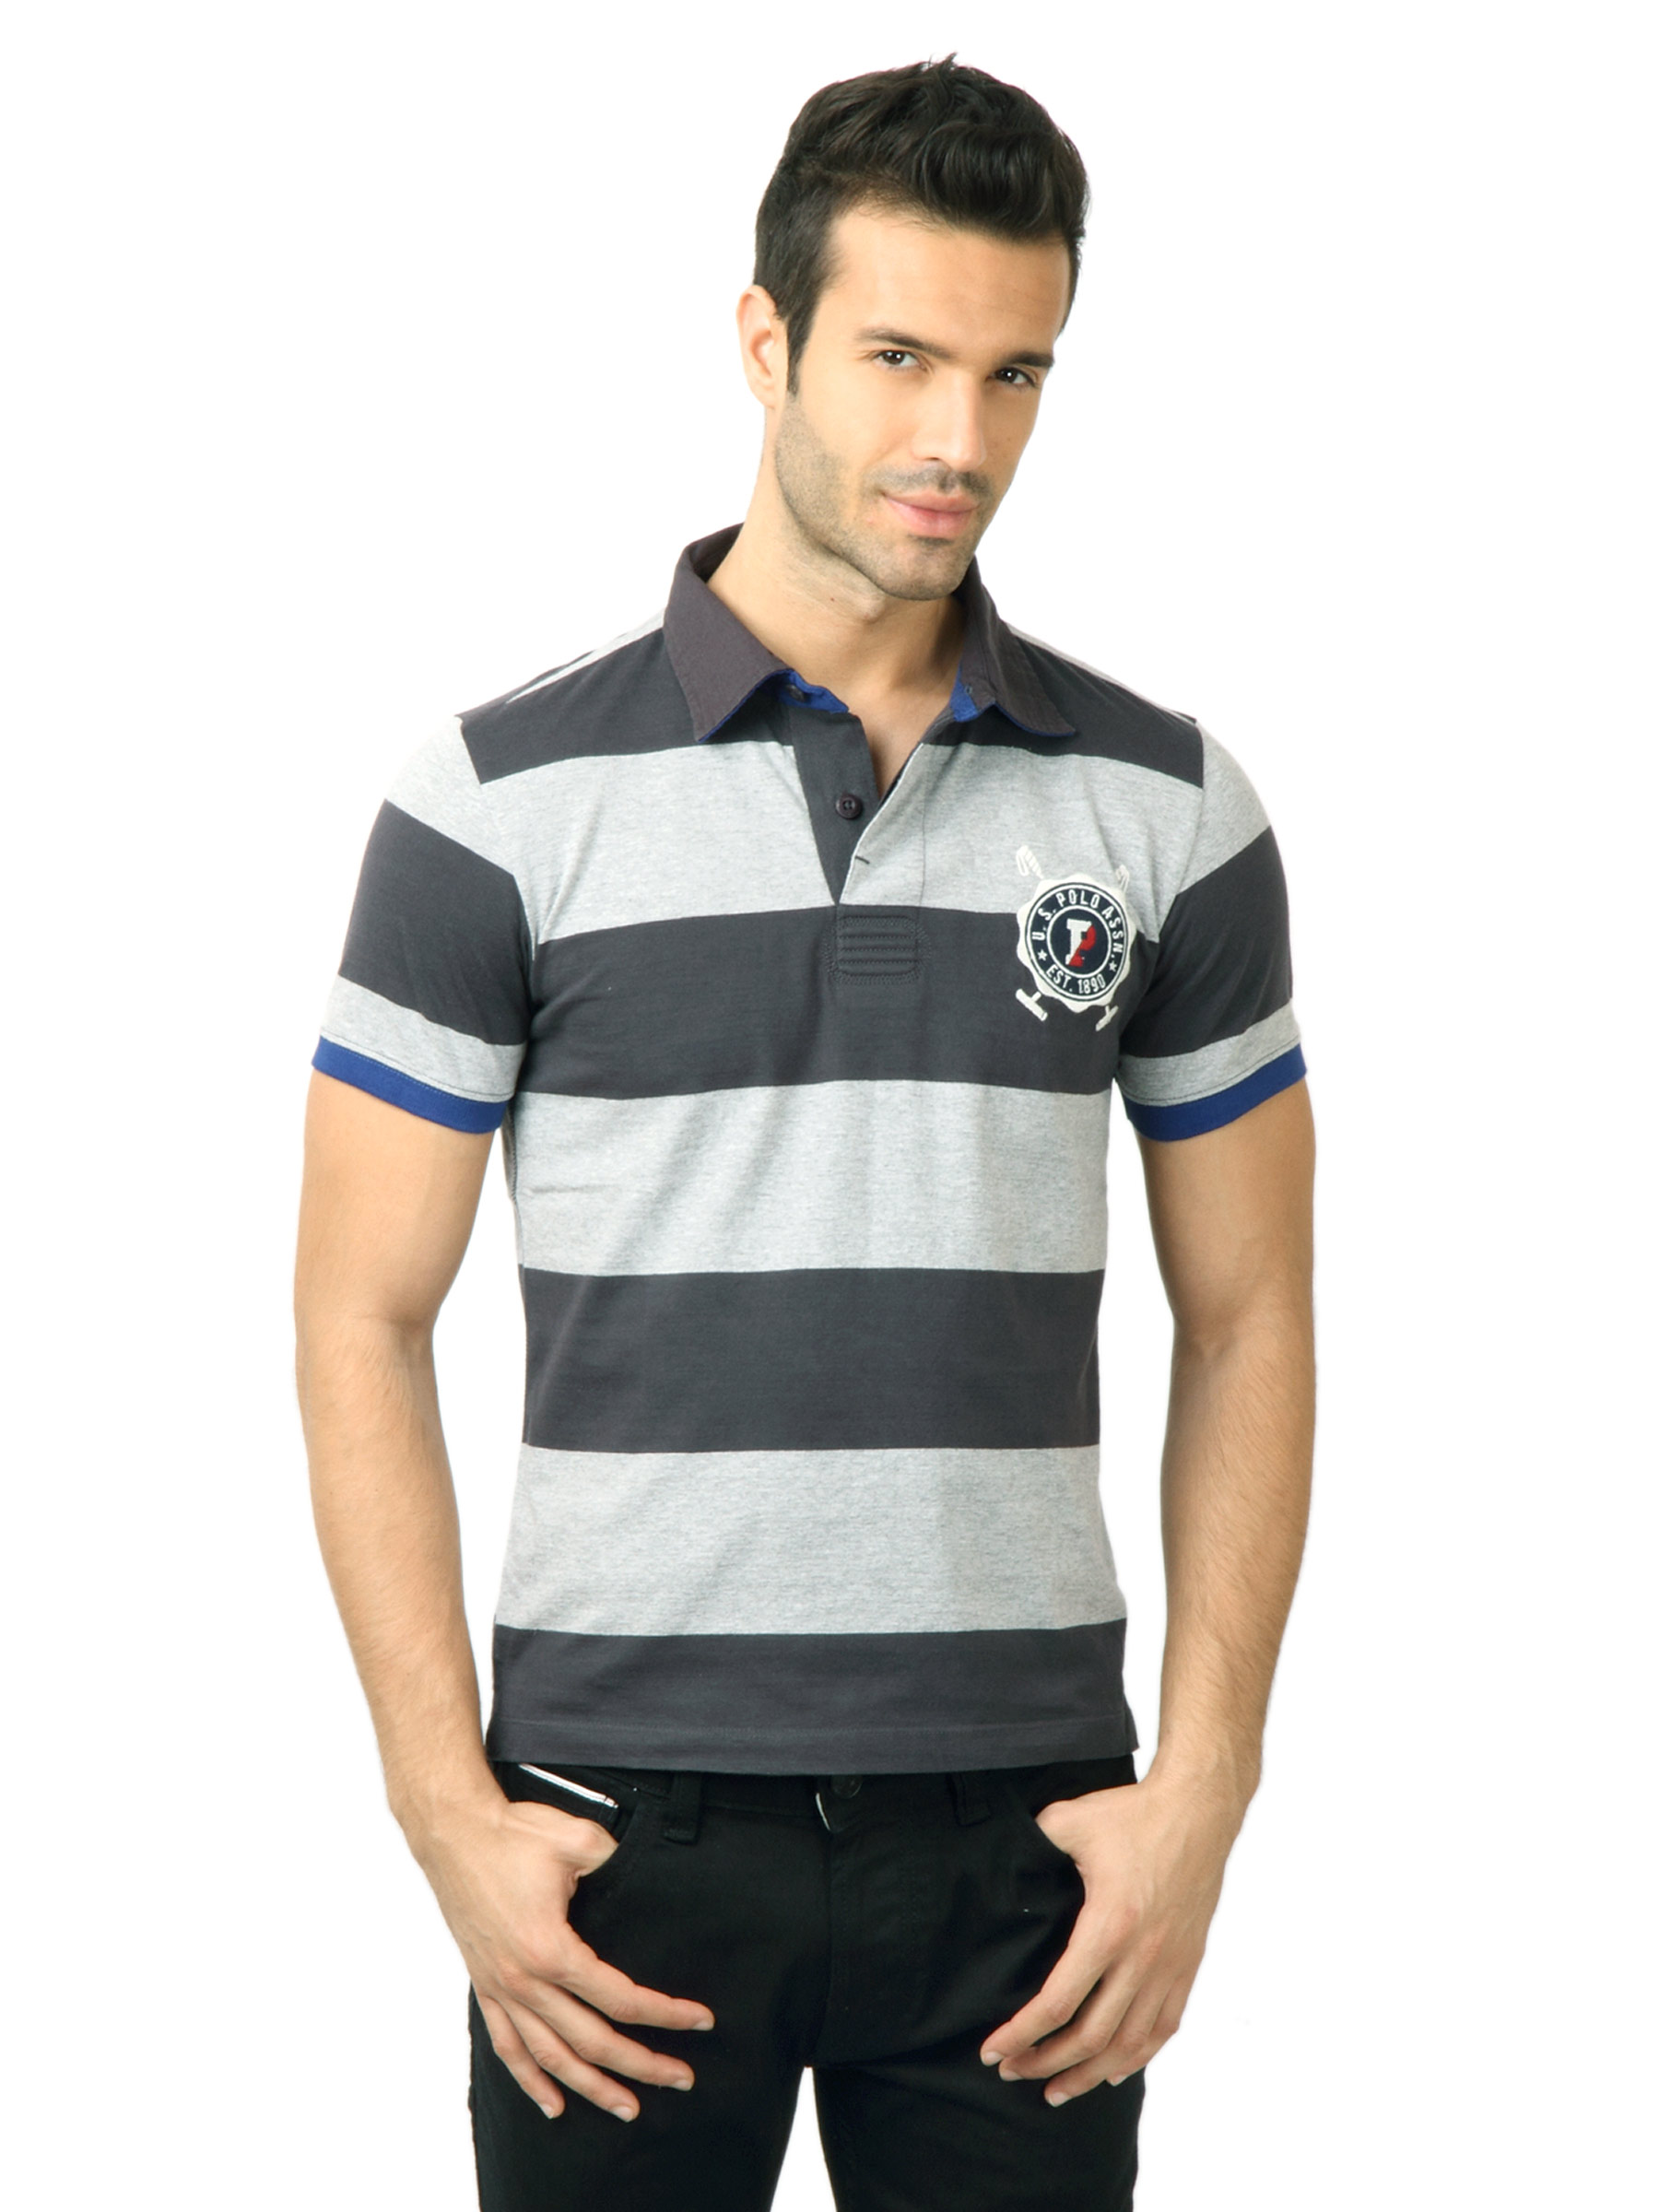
U.S. Polo Assn. Men Striped Grey T-shirt
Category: Apparel / Topwear / Tshirts
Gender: Men
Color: Grey
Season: Fall 2011
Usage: Casual